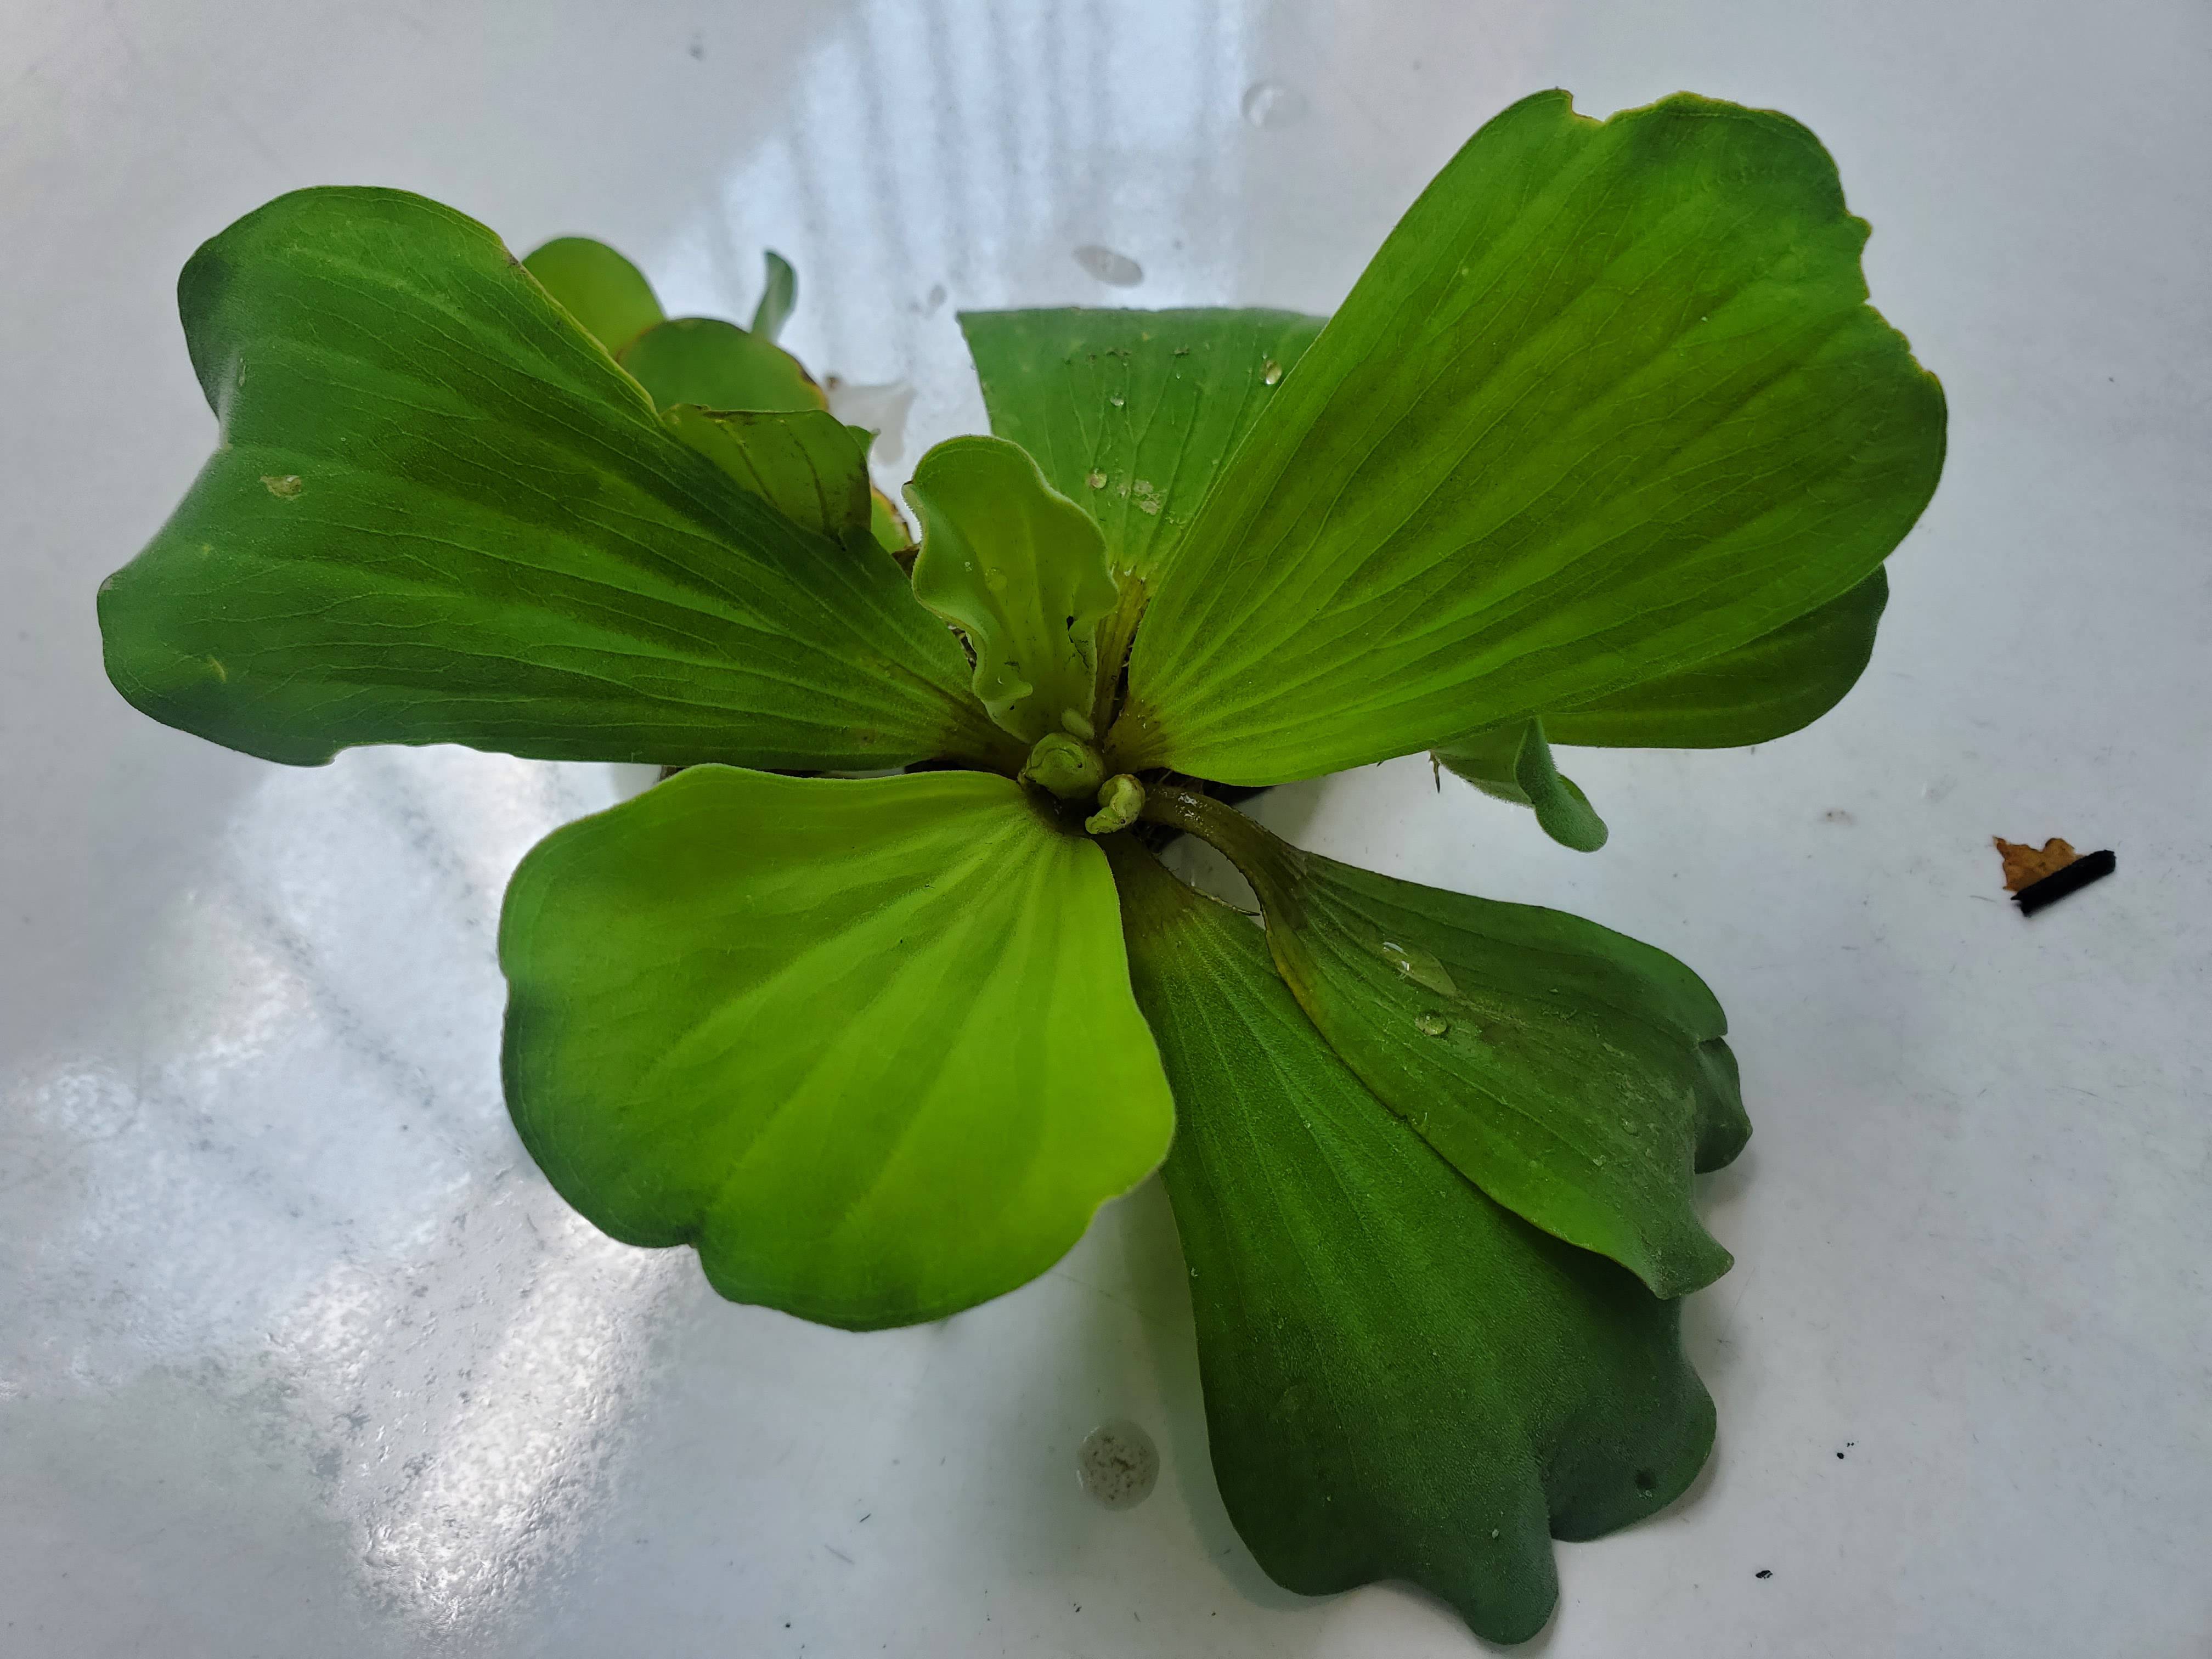
Species: Water Lettuce (Pistia stratiotes)